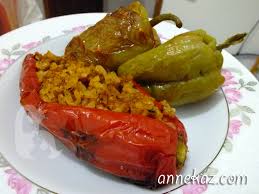
Yemek: biber_dolmasi